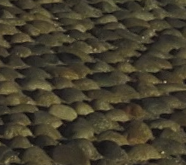
Surface type: cobblestone